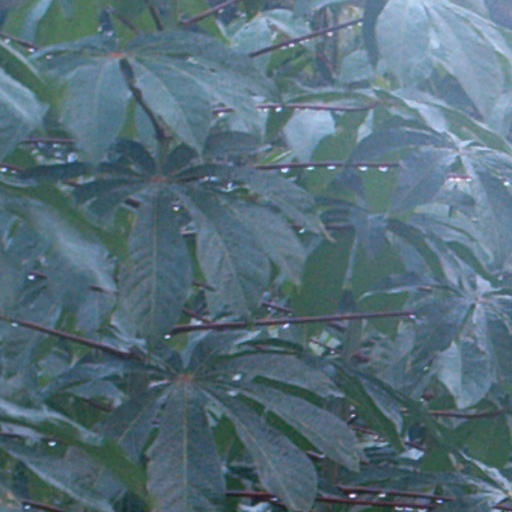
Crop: cassava